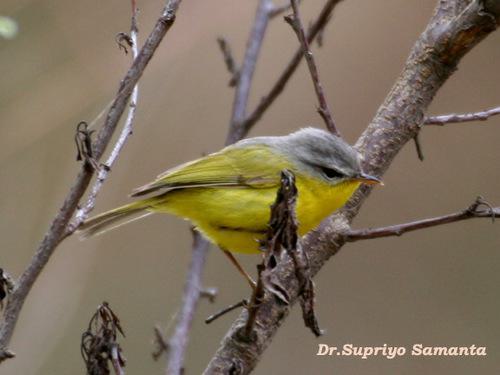
A photo of a hooded warbler